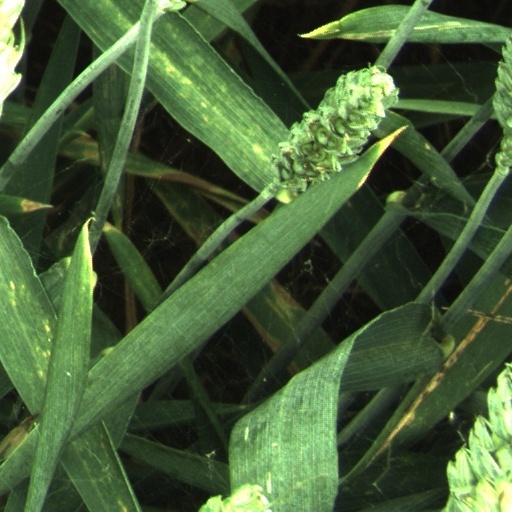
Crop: wheat